Charles M. Schulz

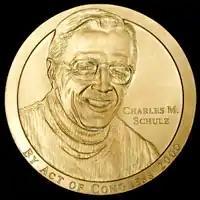
Charles M. Schulz Congressional Gold Medal

Schulz received the National Cartoonists Society's Humor Comic Strip Award in 1962 for "Peanuts" and the Society's Elzie Segar Award in 1980; he was the first two-time winner of their Reuben Award (for 1955 and 1964) and the winner of their Milton Caniff Lifetime Achievement Award in 1999. He was also an avid hockey fan; in 1981, Schulz was awarded the Lester Patrick Trophy for outstanding contributions to the sport of hockey in the United States, and he was inducted into the United States Hockey Hall of Fame in 1993.